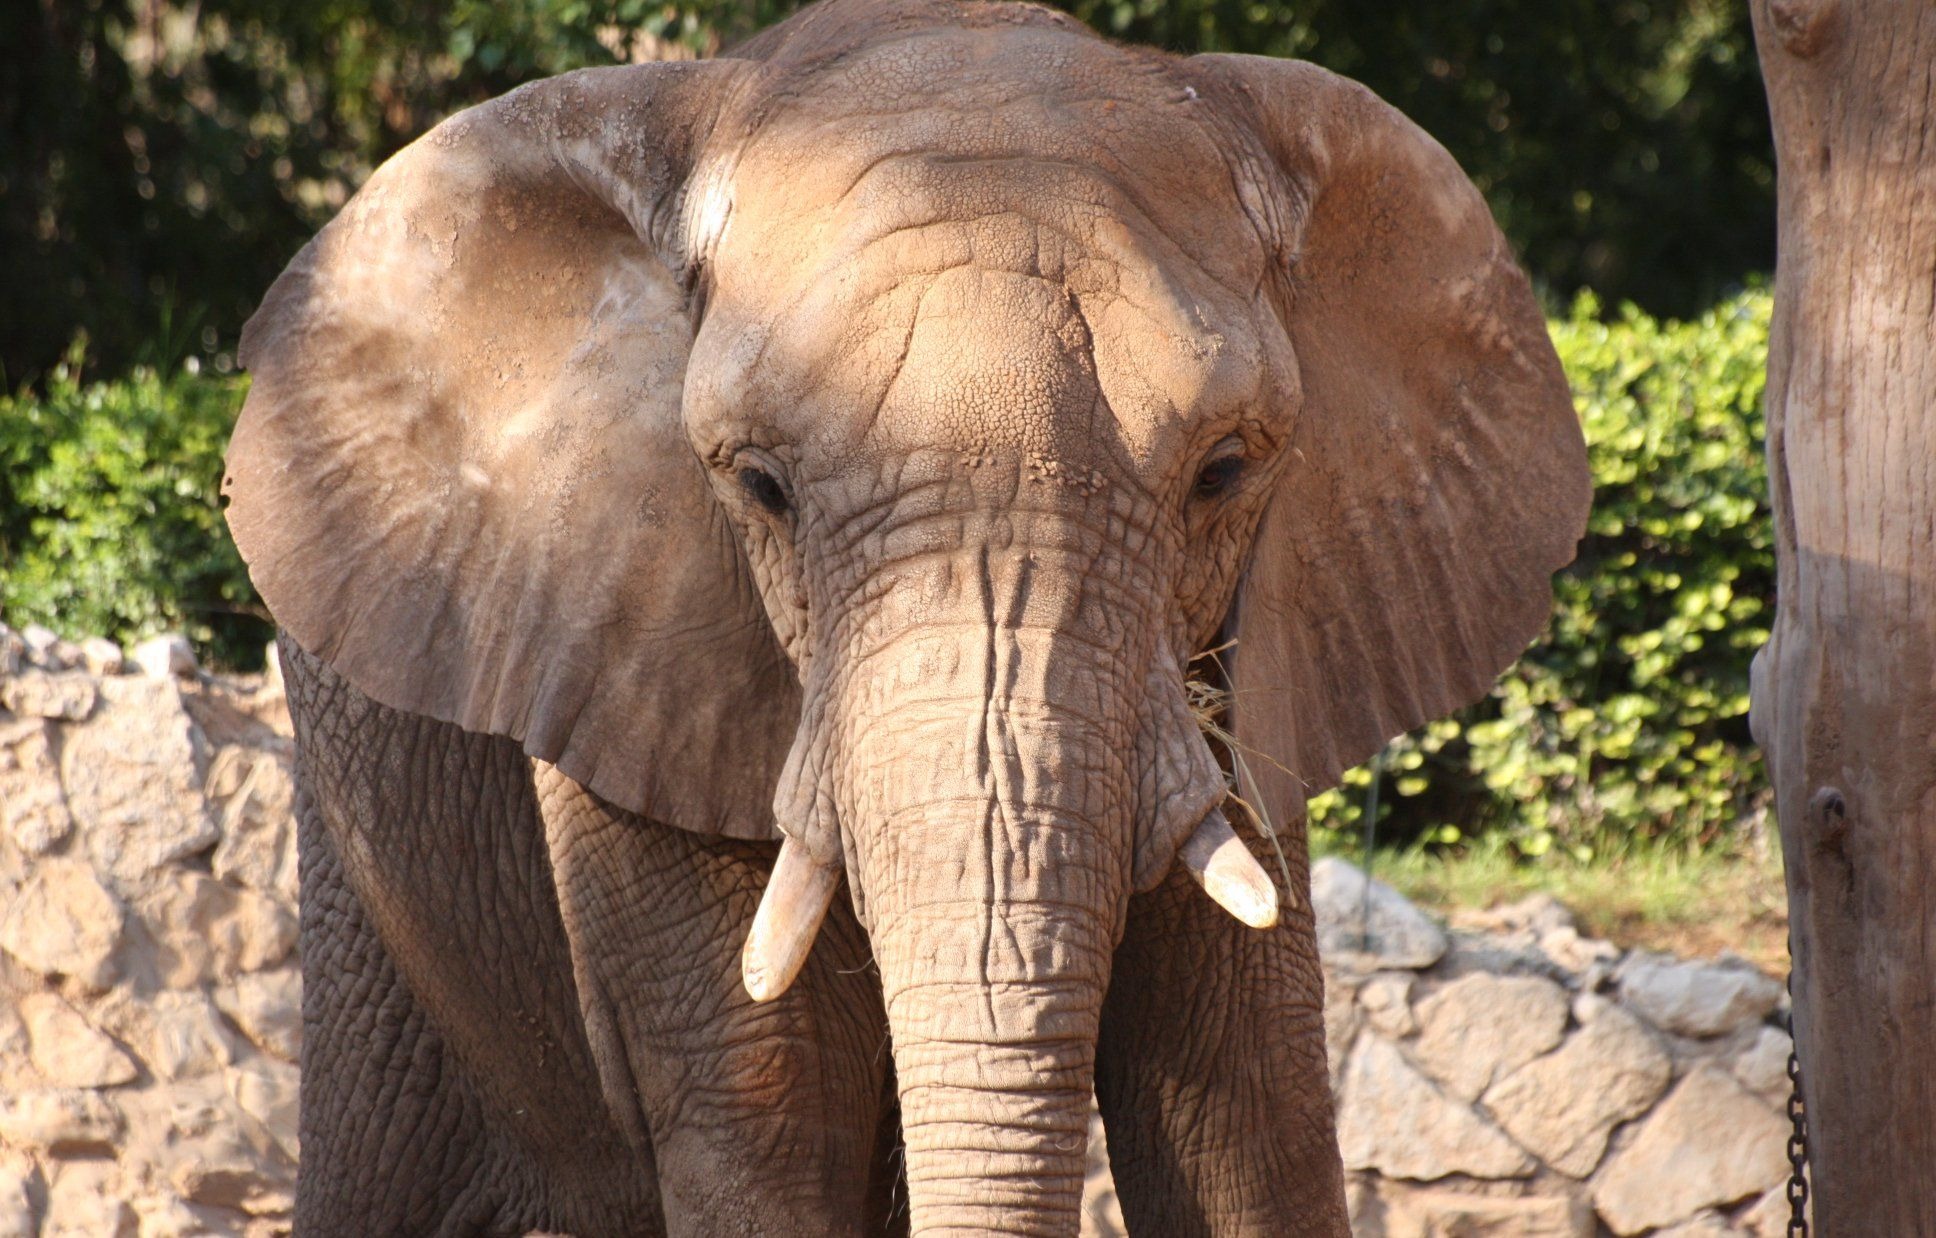
wildlife, zoo, portrait, mammal, gray, black, fauna, elephant, face, grey, animals, head, mammals, vegetarian, huge, strong, african, herbivorous, safari, elephants, powerful, largest, indian elephant, african elephant, elephants and mammoths